James L. Brooks

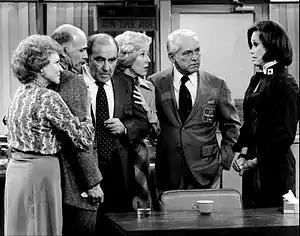
Brooks won several Emmy Awards for "The Mary Tyler Moore Show".

Brooks dropped out of a New York University public relations course, Brooks' sister got him a job as a host at CBS in New York City, a job usually requiring a college education, as she was friends with a secretary there. He held it for two and a half years. For two weeks he filled in as a copywriter for CBS News and was given the job permanently when the original employee never returned. Brooks went on to become a writer for the news broadcasts, joining the Writers Guild of America and writing reports on events such as the assassination of President Kennedy. He moved to Los Angeles in 1965, to write for documentaries being produced by David L. Wolper, something he "still [hasn't] quite figured out how [he] got the guts to do," as his job at CBS was secure and well-paid. He worked as an associate producer on series such as "Men in Crisis", but after six months he was laid off as the company was trying to cut back on expenses. Brooks did occasionally work for Wolper's company again, including on a "National Geographic" insect special.